Rural Hall station

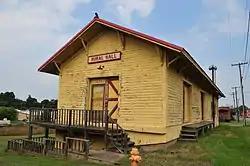
Rural Hall Depot, August 2013

Rural Hall Depot is a historic train station located at Rural Hall, Forsyth County, North Carolina. It was built in 1888 for the Cape Fear and Yadkin Valley Railway. It is a one-story rectangular frame building sheathed in German siding. It measures 23 feet wide and 78 feet long. The interior consists of waiting rooms for white and "colored" passengers and a station master's office. Passenger service ceased in 1955, but the depot continued to provide services and facilities to freight trains until its closing in 1980. The building was moved to its present site in March 1980, and serves as a local railroad museum.